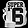
Label: Bag